Balleroy

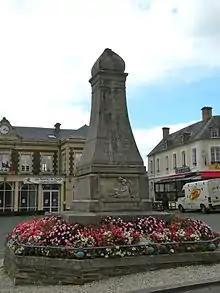
The War Memorial

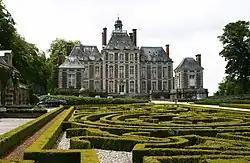
The Chateau de Balleroy

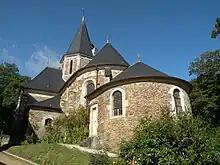
The Church of Saint Martin

Each year a gathering of hot air balloons took place at the Château de Balleroy. This gathering took place for the last time in 1999 when Malcolm Forbes, the chateau's owner, would have celebrated his 80th birthday.